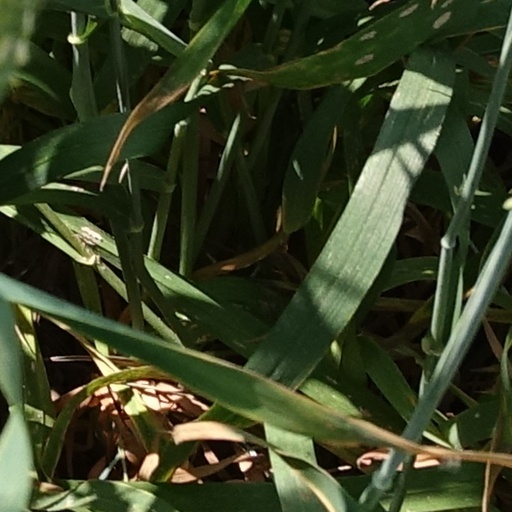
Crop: wheat